Mirror

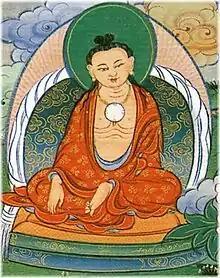
Drubthob Melong Dorje (1243–1303), a lineage holder of the Vima Nyingtik, depicted wearing a mirror hanging from his neck

The reflectivity of the mirror coating can be measured using a reflectometer and for a particular metal it will be different for different wavelengths of light. This is exploited in some optical work to make cold mirrors and hot mirrors. A cold mirror is made by using a transparent substrate and choosing a coating material that is more reflective to visible light and more transmissive to infrared light.